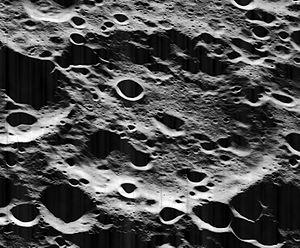
Debye (månekrater)
Debye er et nedslagskrater på Månen. Det befinder sig på den nordlige halvkugle på Månens bagside og er opkaldt efter den hollandske fysiker og nobelprismodtager Peter Debye.